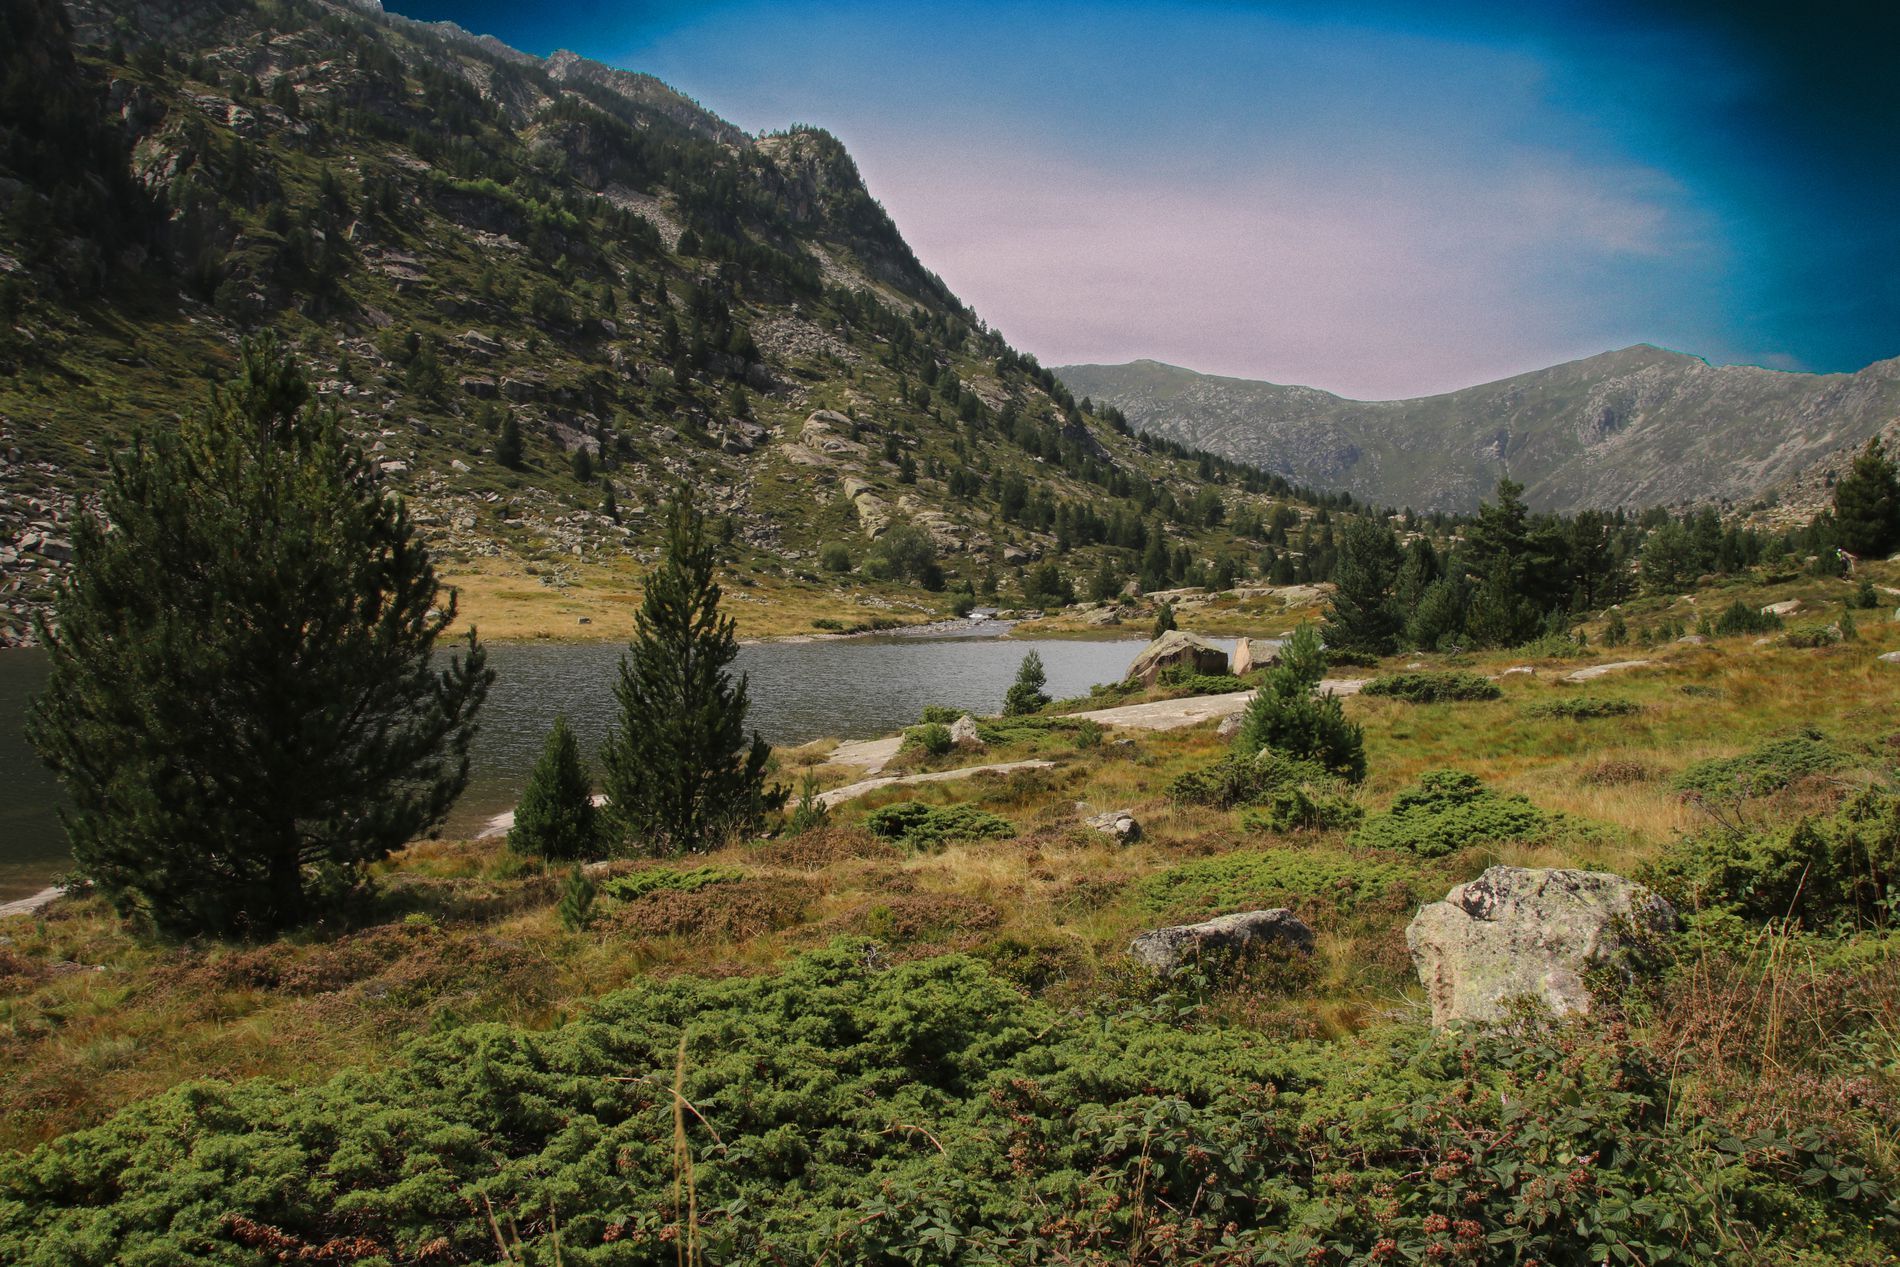
Mountain Lake
This image shows a tall mountain terrain in the back. The mountain terrain is full of trees. At the bottom of it there is a lake. In front of the sky is a vegetation area with some gray rocks. In the background you can see a clear blue sky.
This is a full shot. The image is focusing on the tall mountain terrain giving a feel of height and the beauty of nature. The atmosphere feels calm and natural. The main colors are the shades of green of the vegetation and terrain and the blues of the sky and the lake. The overall feeling is peace and beauty of nature.
Labels: Nature, Outdoors, Wilderness, Plant, Tree, Fir, Scenery, Grass, Landscape, Conifer, Vegetation, Mountain, Mountain Range, Peak, Lake, Water, Pine, Land, Pond, Field, Grassland, Rock, Countryside, Woodland, Slope, Spruce, Plateau, Grove, Jungle, Basin, Sky, Meadow, Rural, Rocks, Mountain terrain
Camera: Canon Canon EOS 80D
Lens: 18-200mm, Sigma 18-200mm f/3.5-6.3 DC OS HSM [II]
Aperture: F13
Exposure: 1/60 sec
ISO: 100
Focal length: 18.0 mm